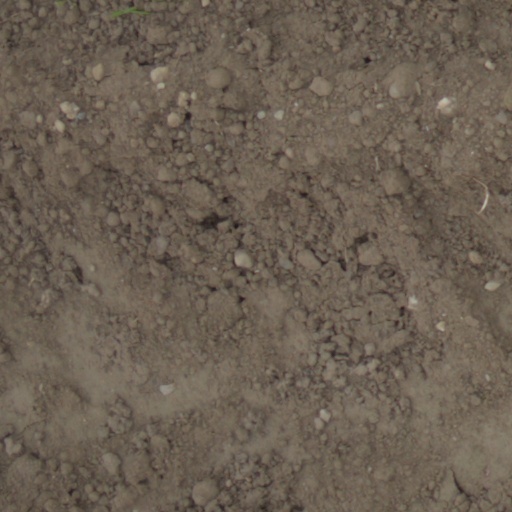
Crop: wheat